The American Scream

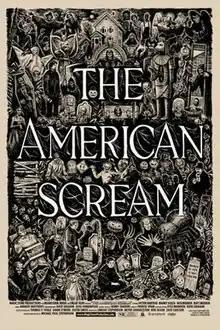
Film poster

The American Scream is a 2012 American documentary film profiling three families in Fairhaven, Massachusetts, who transform their homes into extravagant haunted attractions for Halloween. Produced and directed by Michael Stephenson, the film premiered on the Chiller network October 28, 2012. The recent growth of the "home haunter" phenomenon is linked to the influence of the Internet as well as the Haunted Attraction National Tradeshow and Convention (HAuNTcon).